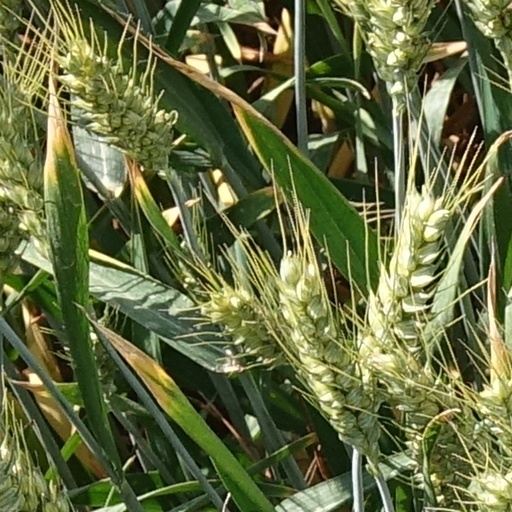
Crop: wheat